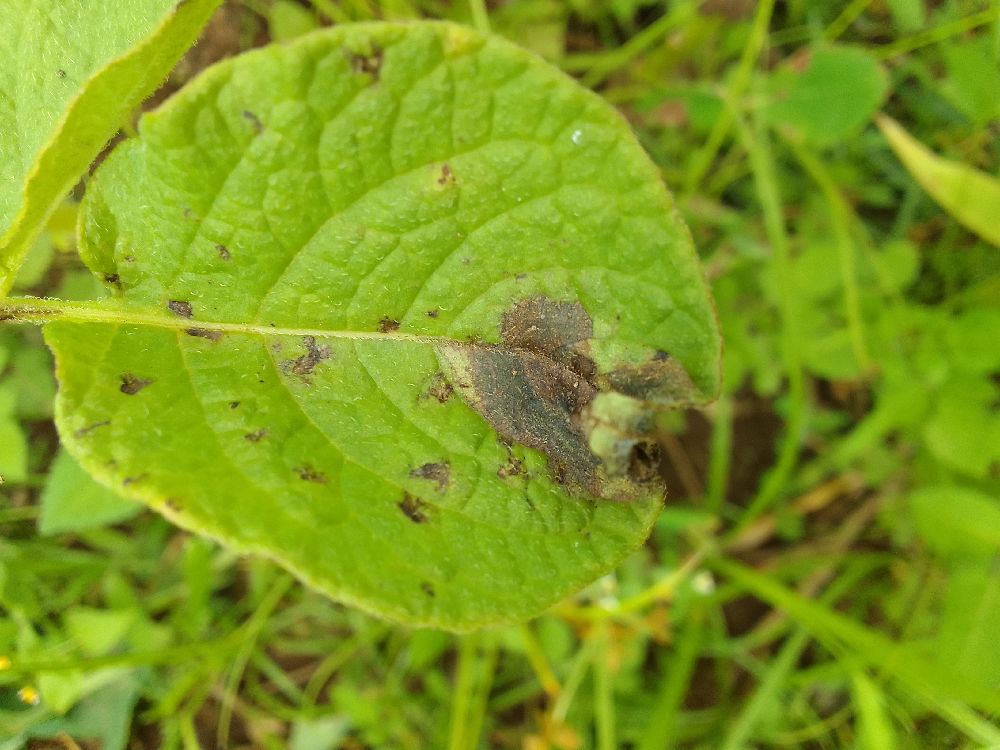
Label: Late blight